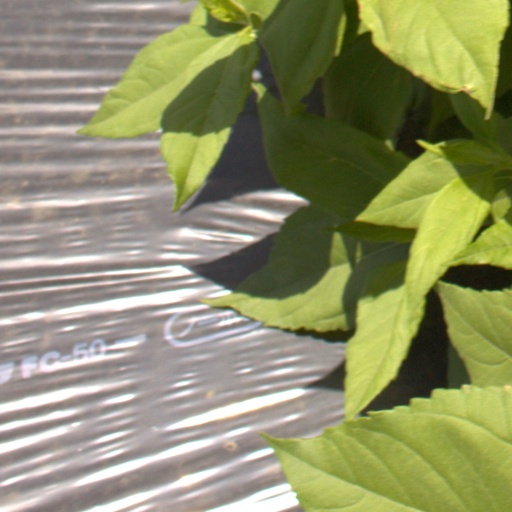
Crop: Jerusalem artichoke